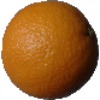
Label: Orange 1